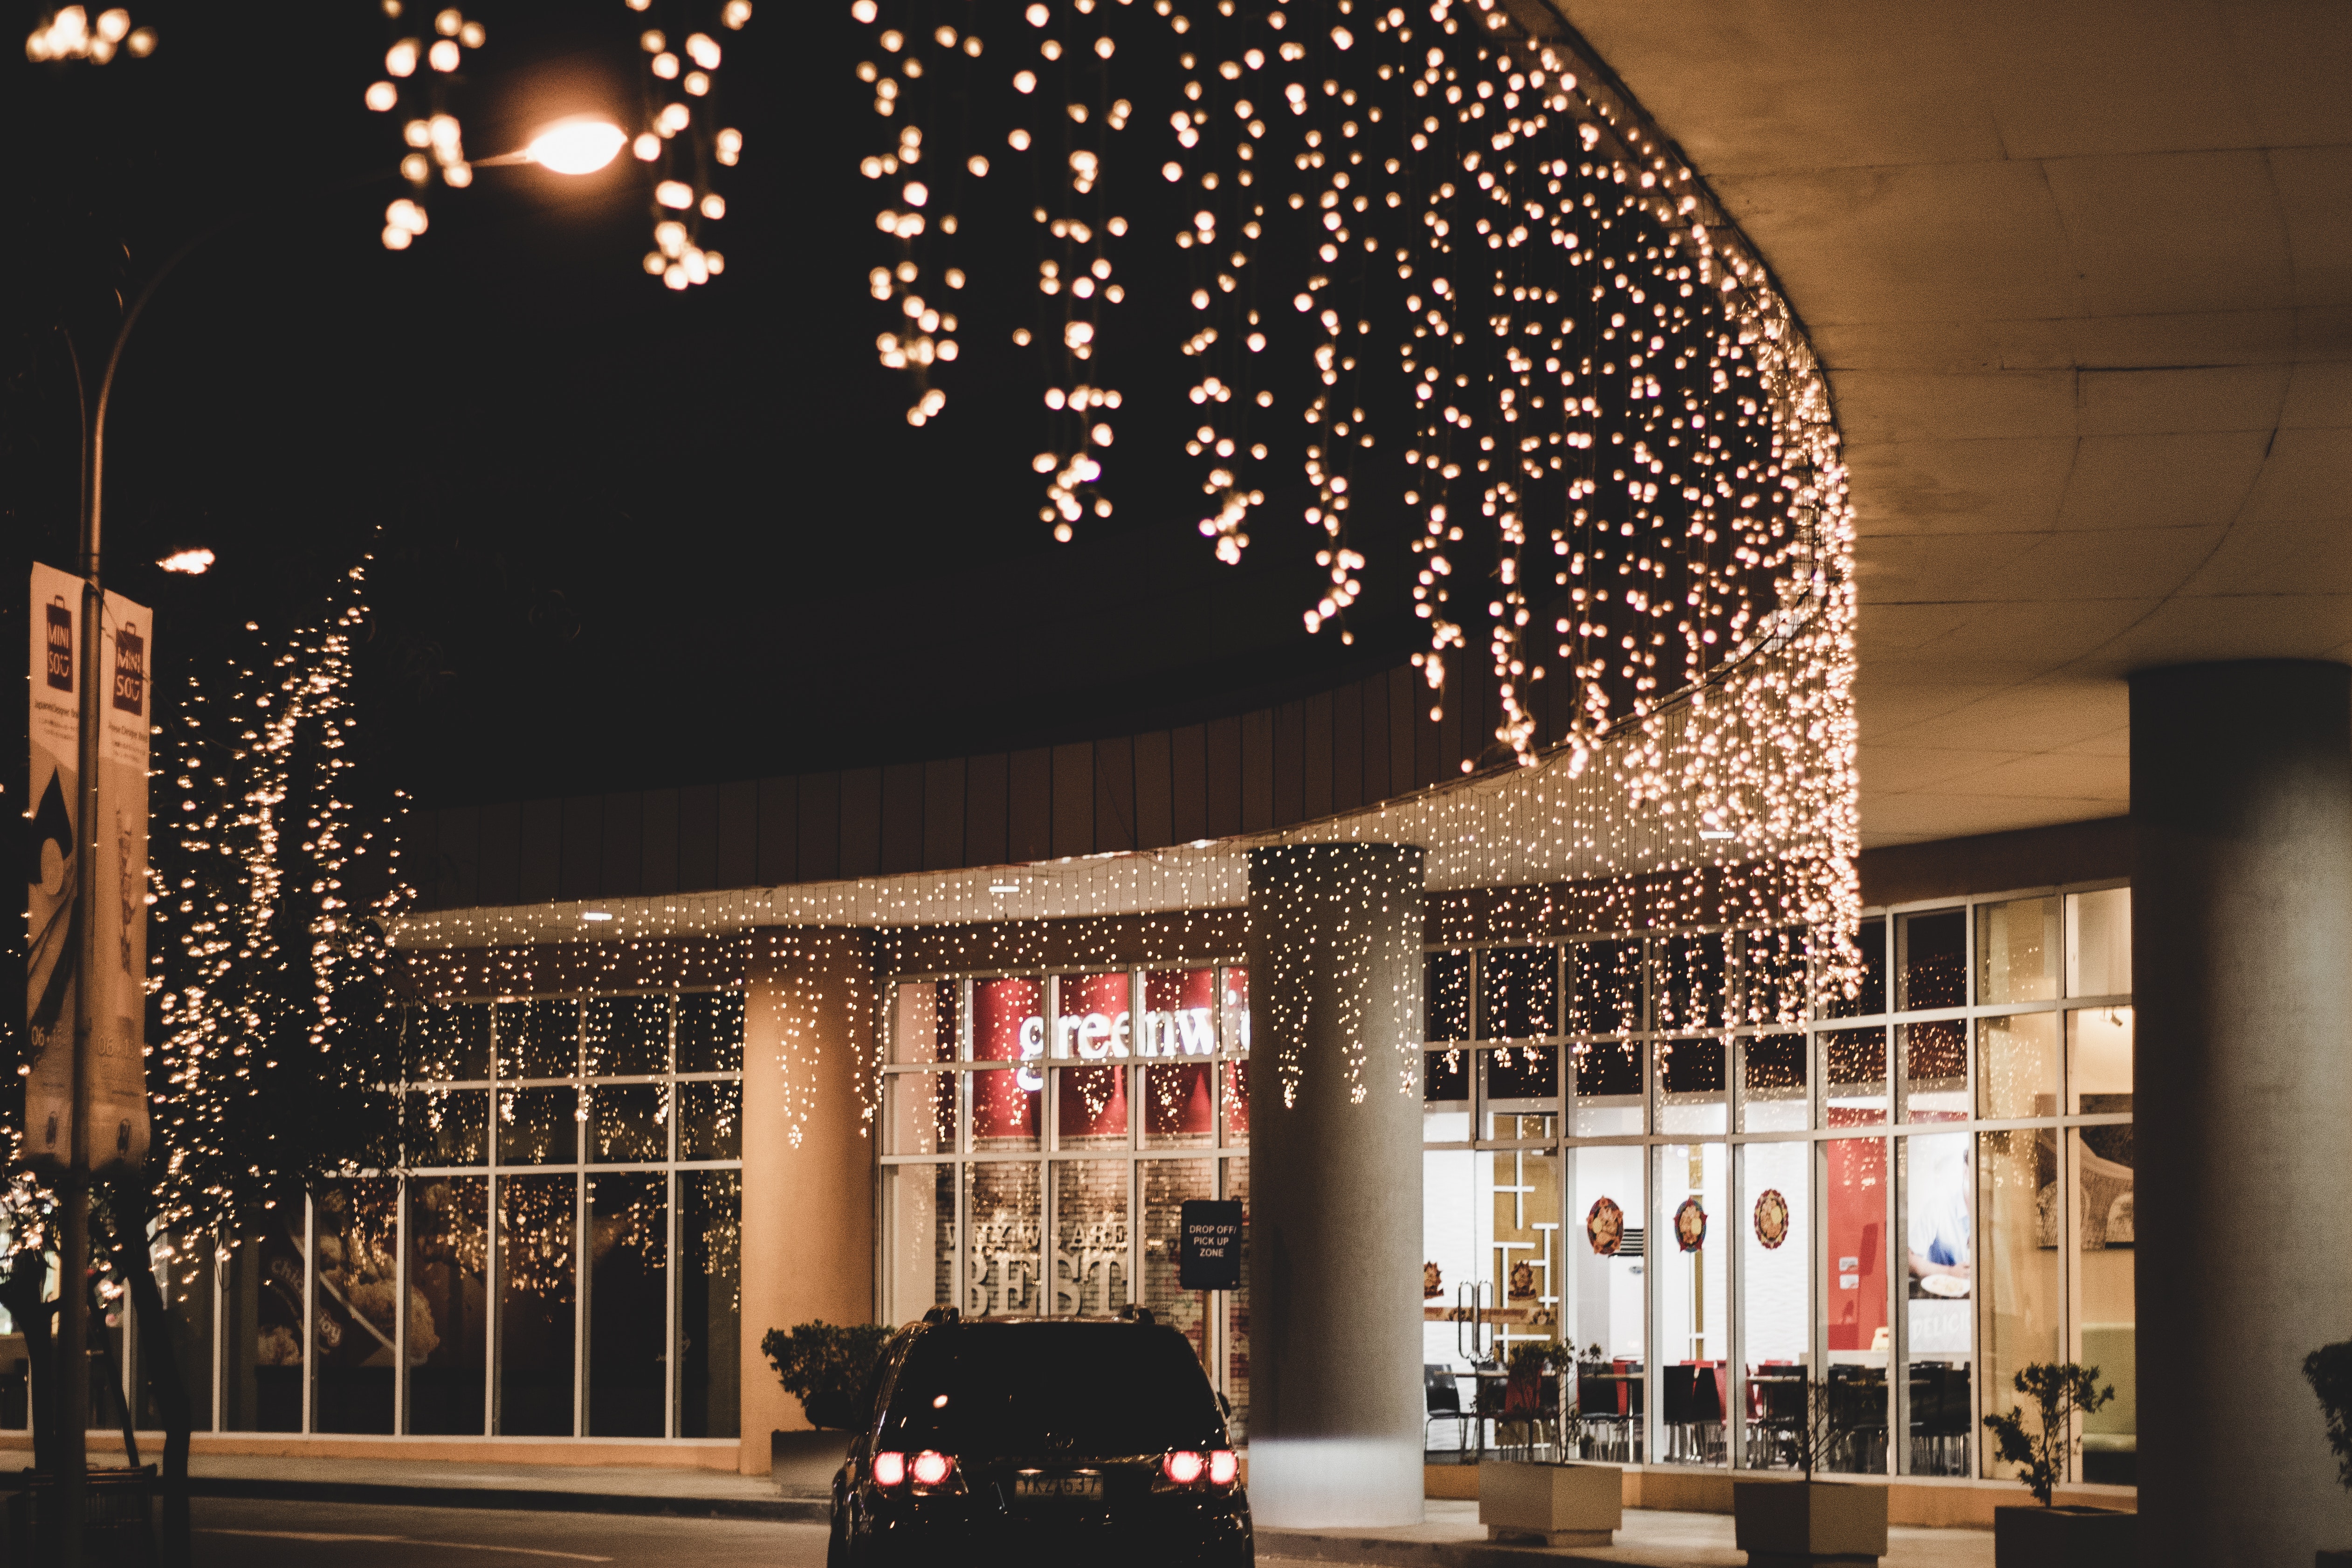
architecture, lighting, building, night, tree, christmas lights, light fixture, metropolitan area, lobby, christmas decoration, interior design, christmas, city, facade, metropolis